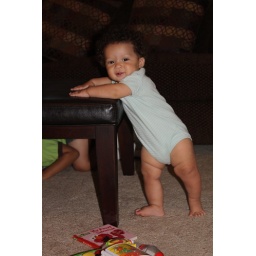
Karson being a big boy and standing up by the coffee table.